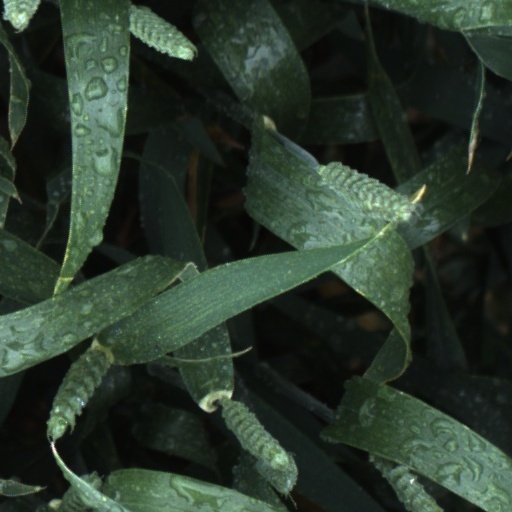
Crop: wheat